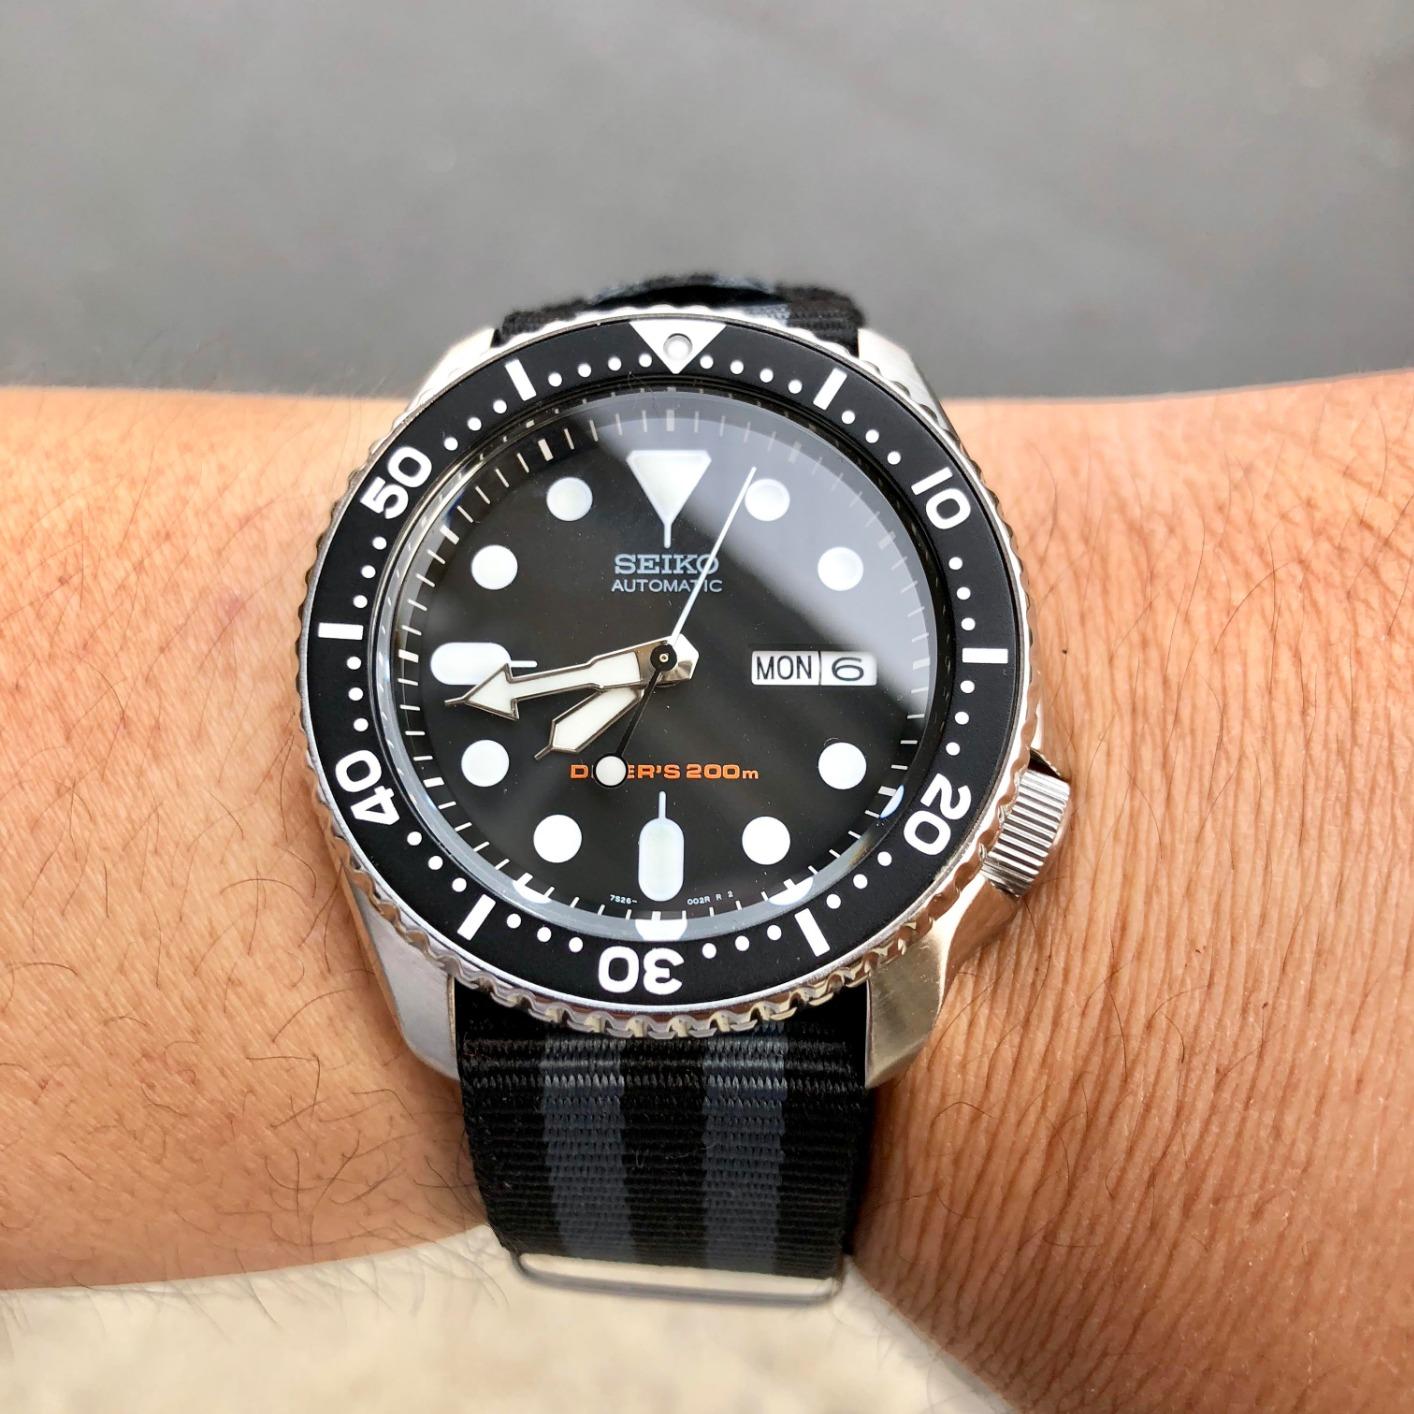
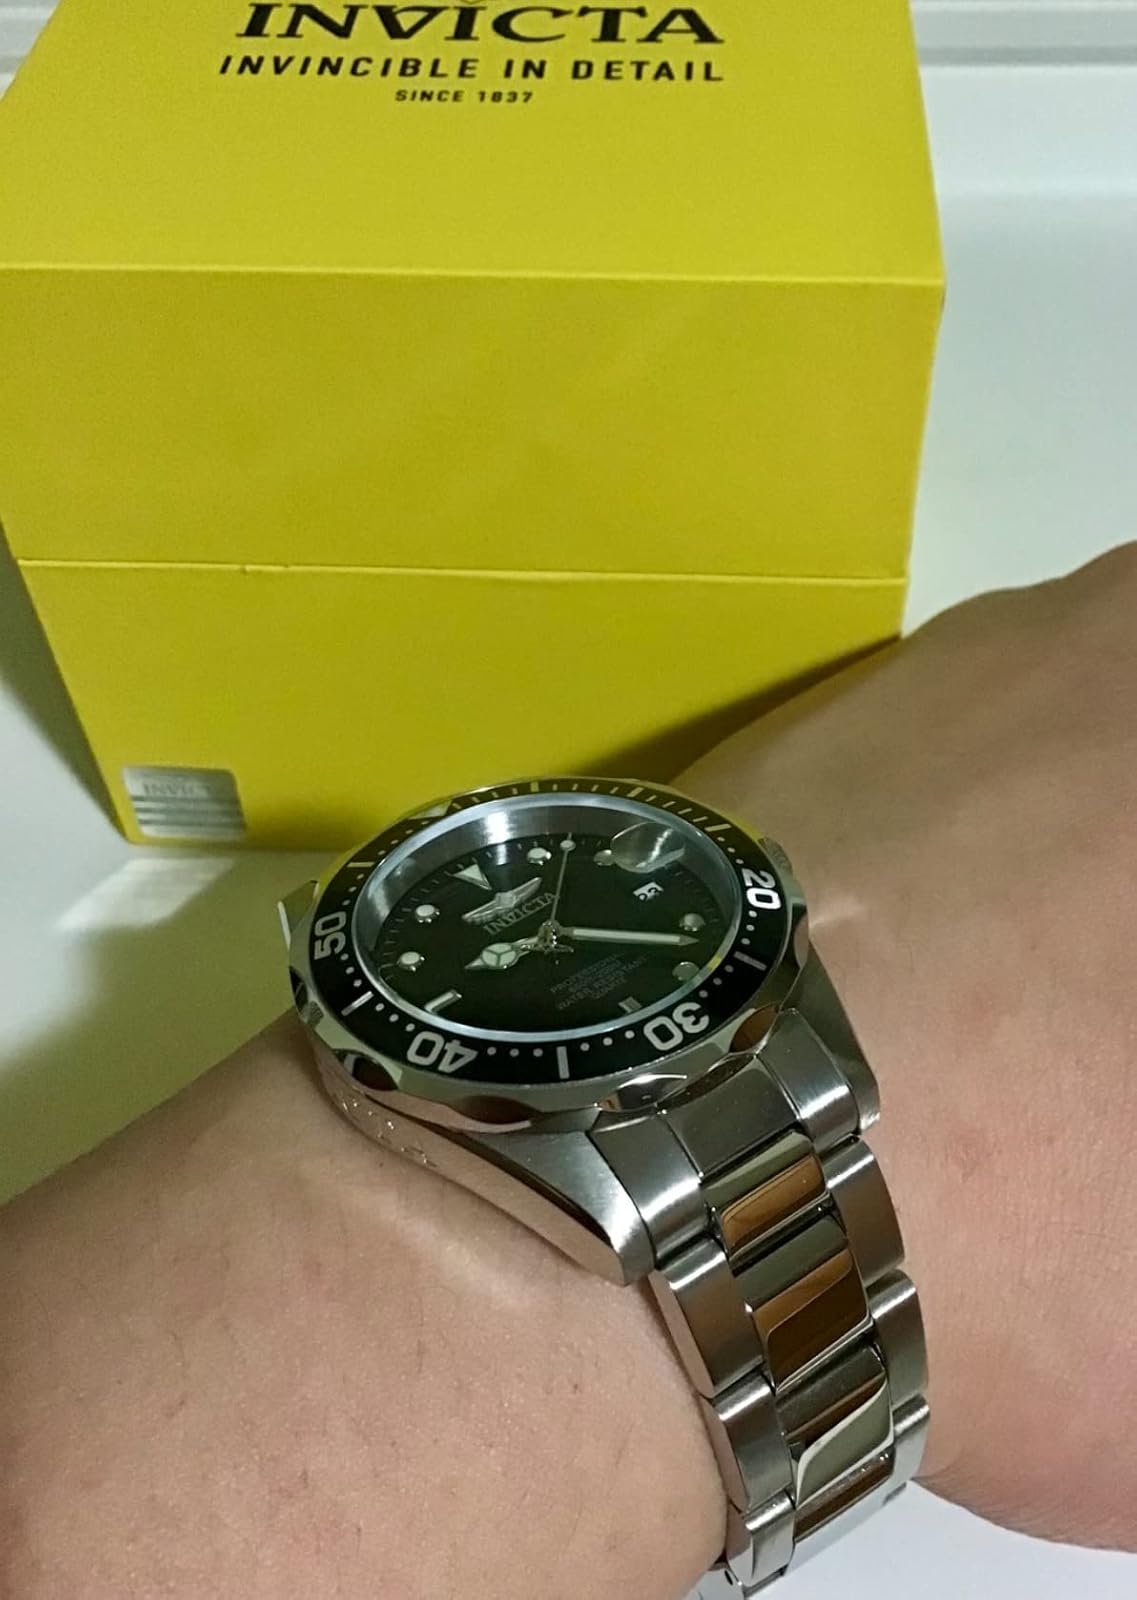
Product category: accessories_watch
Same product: no